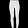
Label: Trouser